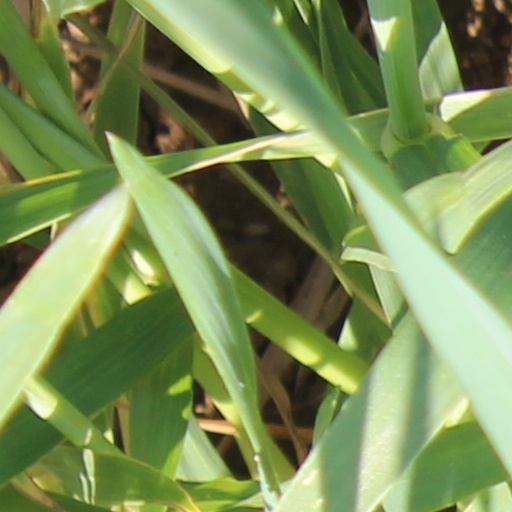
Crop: wheat